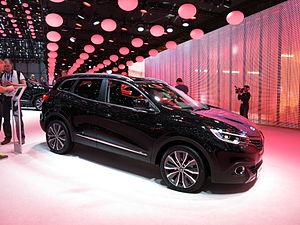
Salon international de l'automobile de Genève 2015